Lille Kari Rock

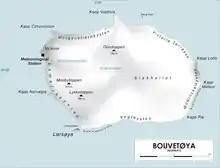
Map of Bouvetøya

Lille Kari Rock is an insular rock high which lies northwest of Cape Lollo on the island of Bouvetøya in the South Atlantic Ocean. It was charted from the ship "Norvegia" in December 1927 by a Norwegian expedition under Captain Harald Horntvedt, and was named by Horntvedt in association with Store Kari Rock which lies westward.